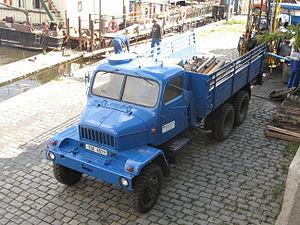
Praga était une entreprise industrielle du secteur automobile implantée à Prague, en Tchécoslovaquie. L'entreprise produisait des automobiles, des karts, des voitures de sport, des camions et des avions. le modèle Praga V3S a été un des meilleurs camions tout terrain de son époque qui a été utilisé par l'armée tchécoslovaque pendant plus d'un demi-siècle.